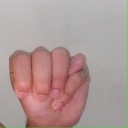
अक्षर: म